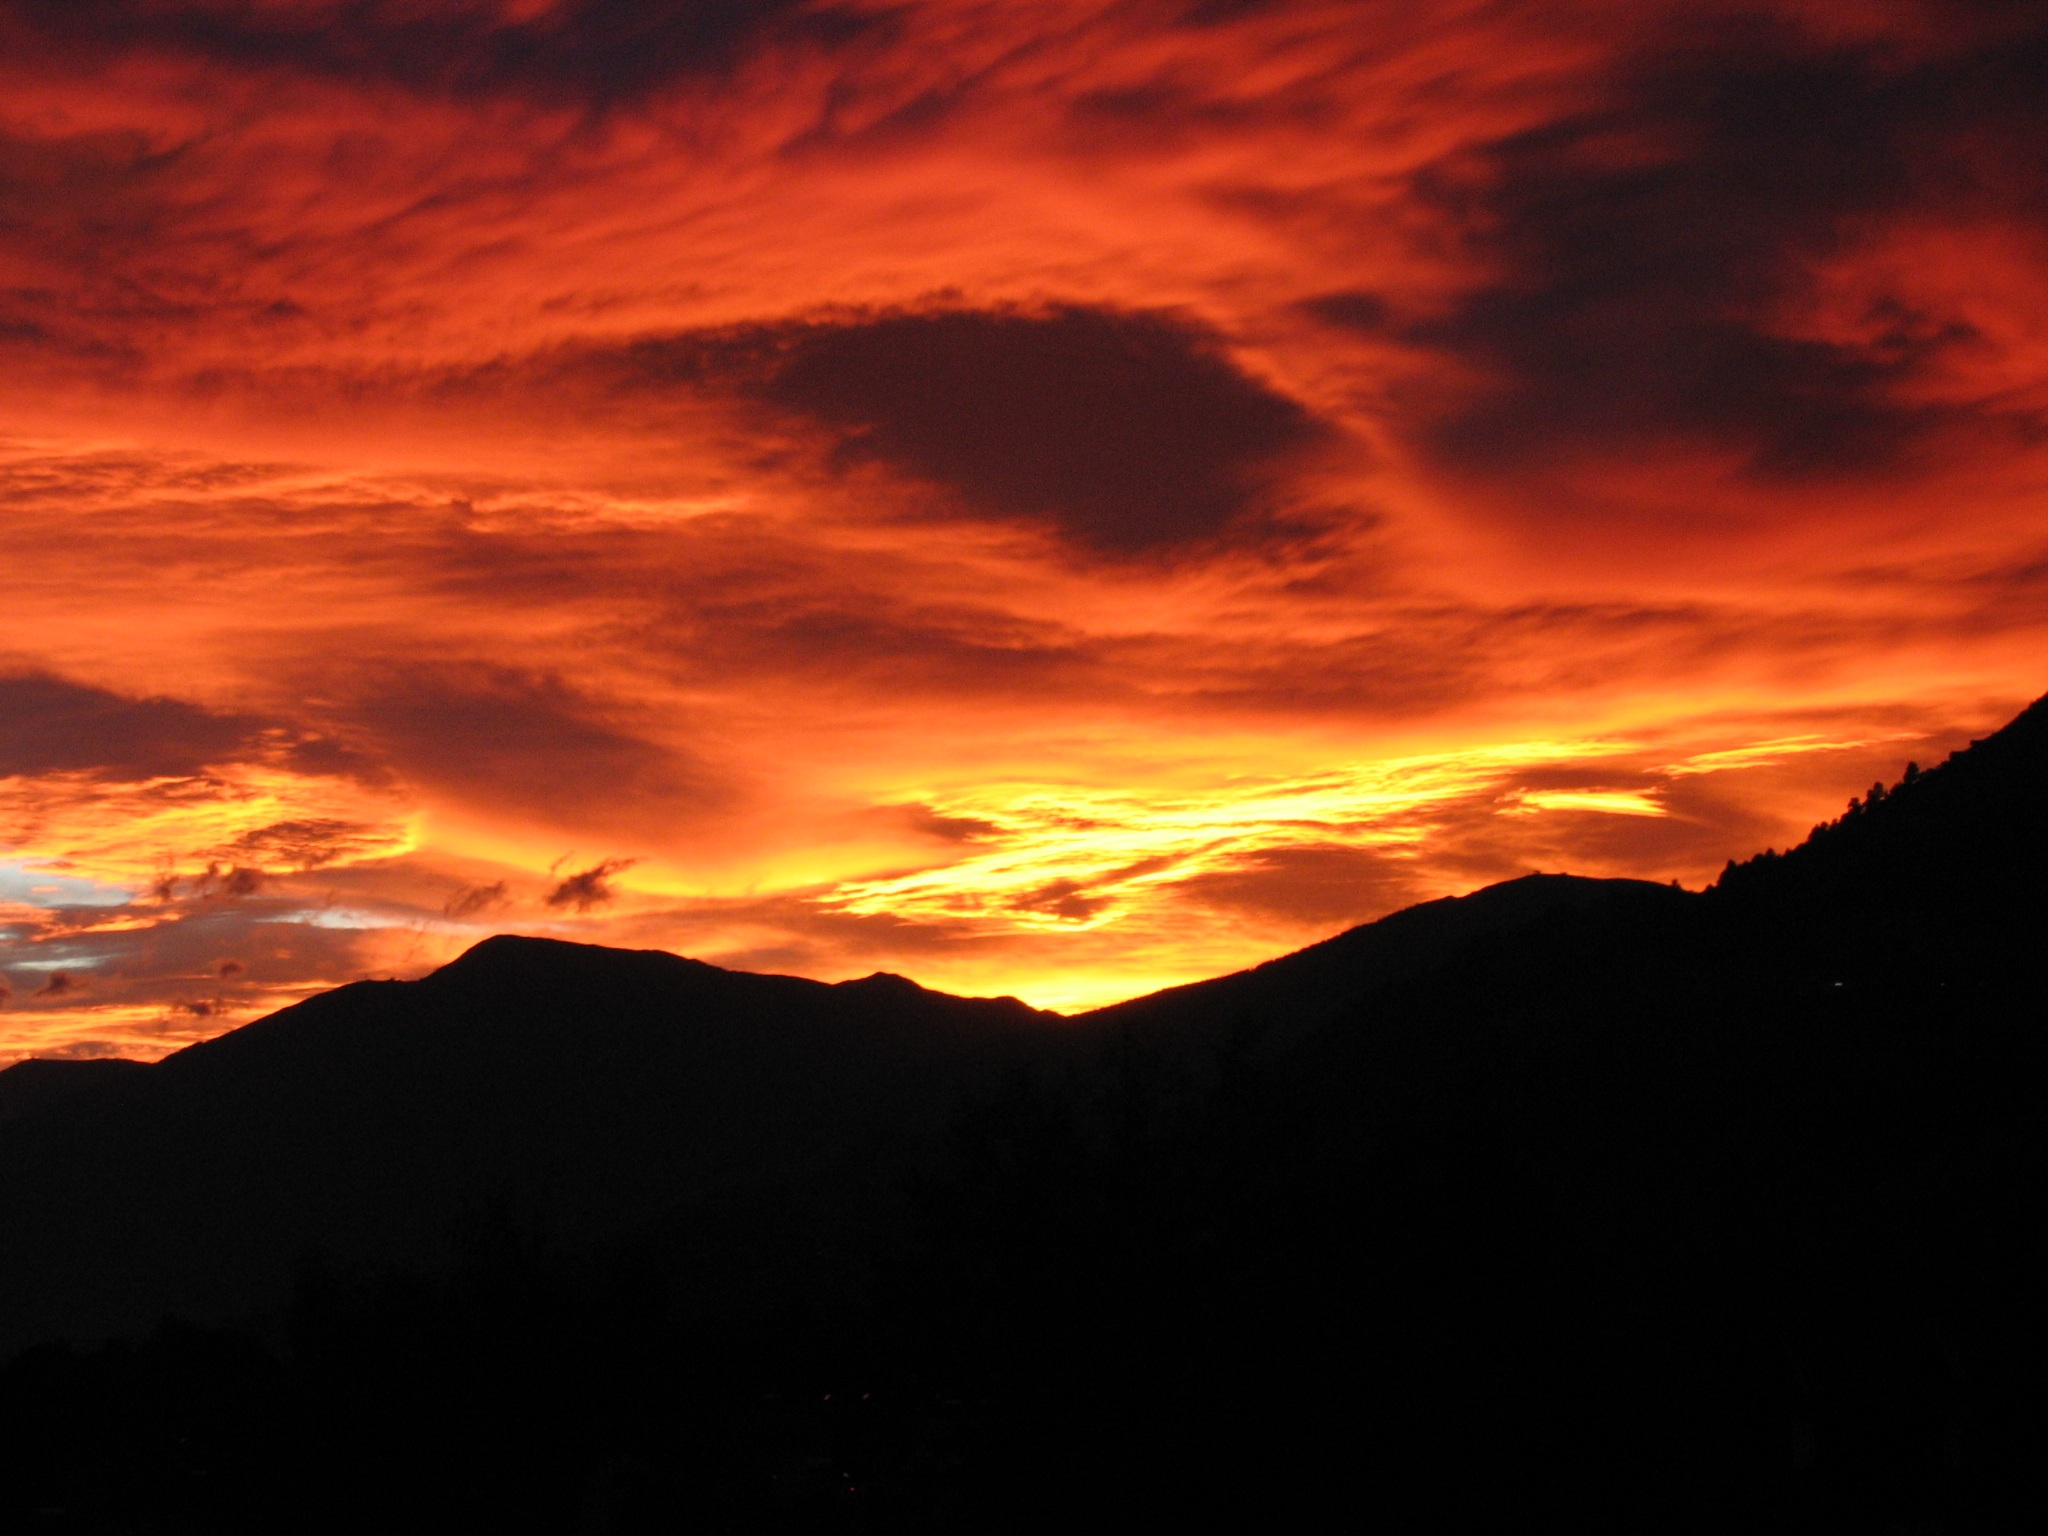
horizon, mountain, cloud, sky, sun, sunrise, sunset, morning, dawn, atmosphere, dusk, evening, red, clouds, mood, afterglow, hair dryer, geological phenomenon, red sky at morning, f hn clouds, f hnstimmung, disaster pregnant